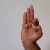
The image shows a hand gesture representing the letter 'F' in Indian Sign Language.